Edward Morris (businessman)

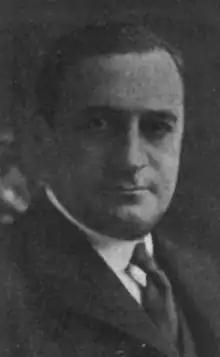

Edward Morris (October 1, 1866 – November 3, 1913) was President of Morris & Company, one of the three main meat-packing companies in Chicago.